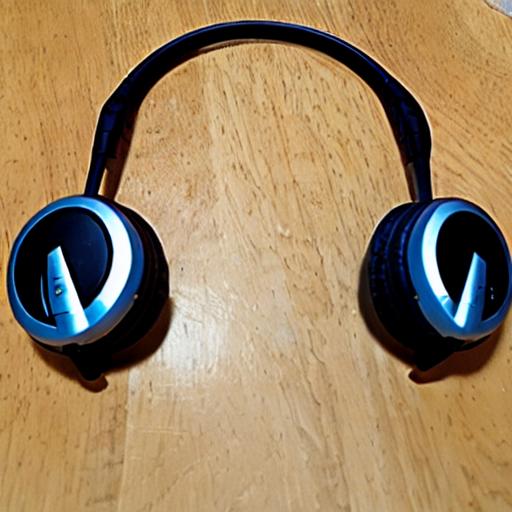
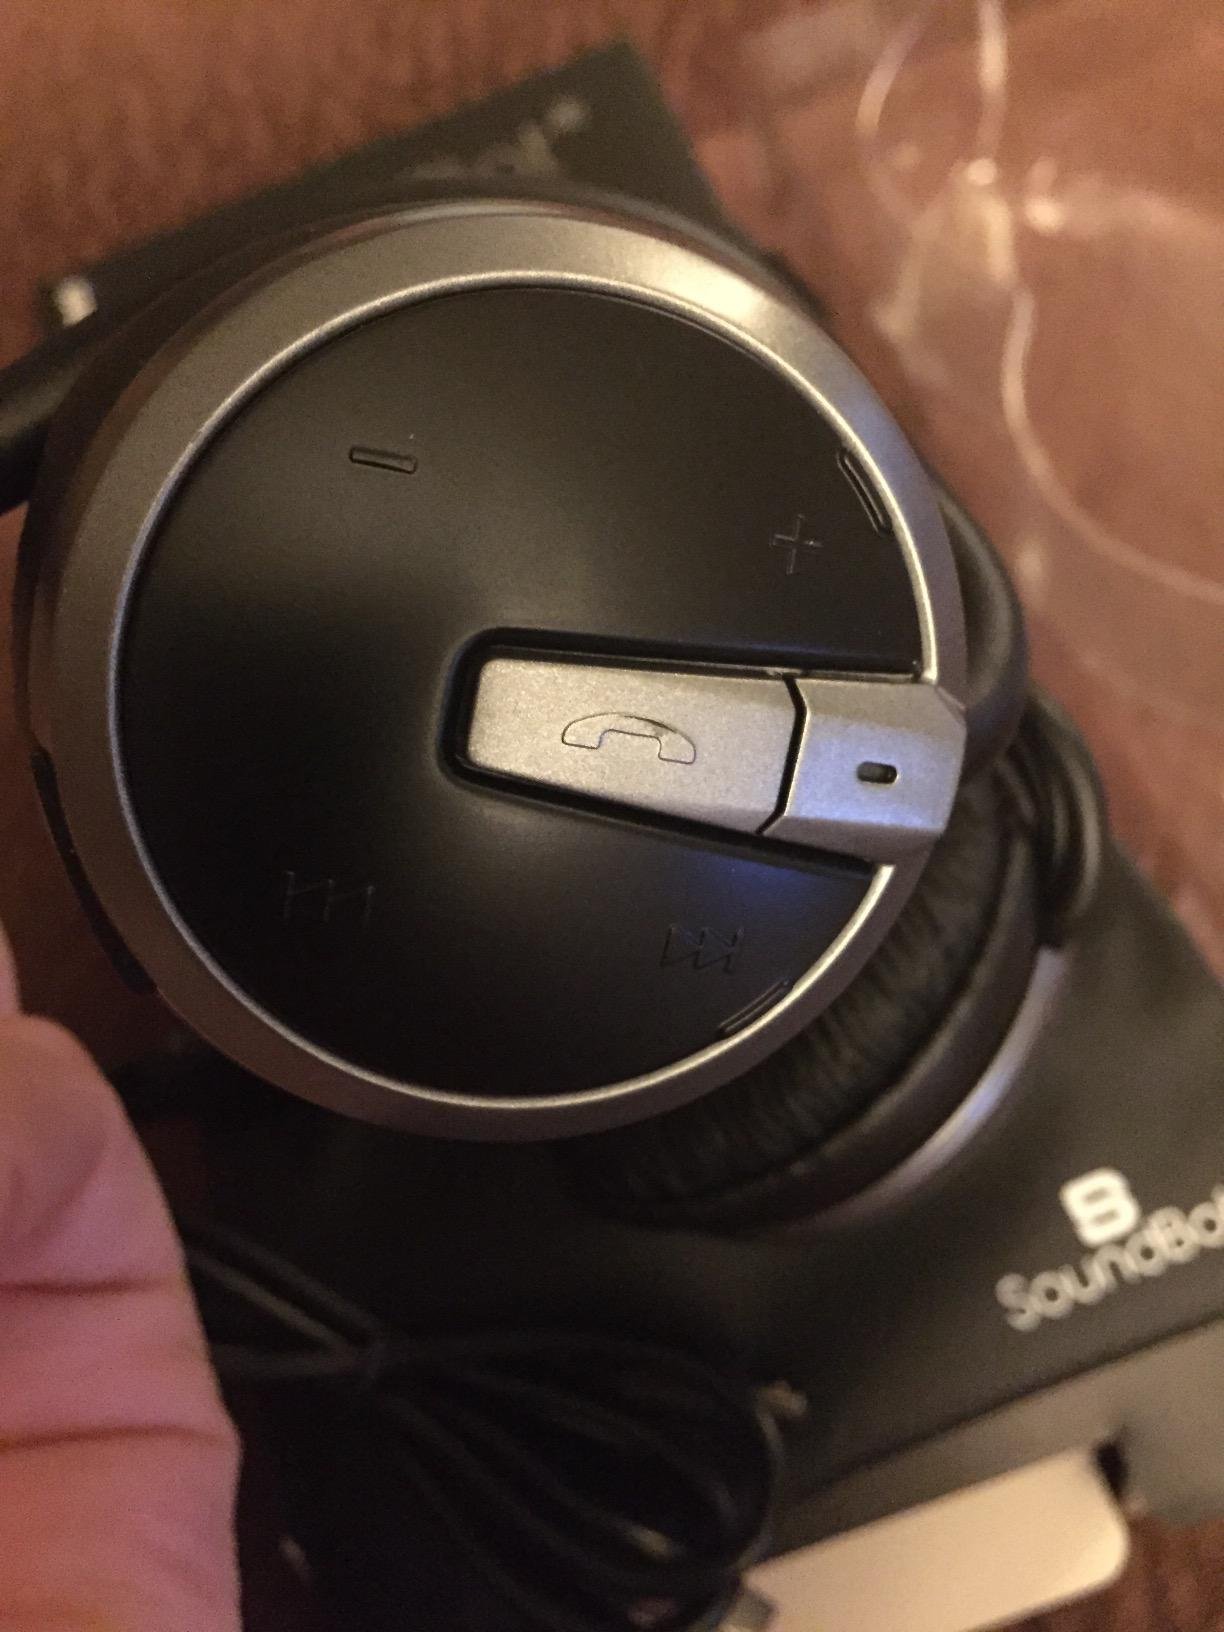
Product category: headphones
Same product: no